Alexis Nour

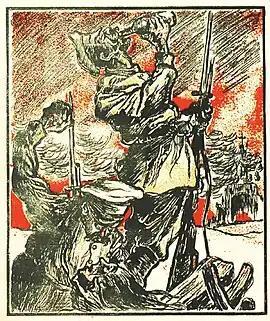
"The Russian Bane", a Romanian perception of the Russian forces in Moldavia

Nour's other "Viața Românească" articles unmasked a former colleague, Madan, officially appointed censor of Romanian literature within the Russian Empire, and unofficially a Russian spy in both Bessarabia and Romania. In his reply to Nour, published by the Bucharest political gazette "Epoca" (September 1909), Madan claimed that his accuser was at once a socialist, an internationalist and a follower of Constantin Stere's Bessarabian separatism. Later research into Special Corps of Gendarmes archives identified Madan as the informant who provided the Imperial authorities with first-hand reports on the perception of Bessarabian issues in Romania, including on Nour's own 1908 article on the Orthodox priests' support for the vernacular. However, the Romanian elite also took distance from Nour, even before 1910. As argued by activist Ion Pelivan, the publicist was living far beyond his means, raising concern that he was receiving payments from the Russian authorities.